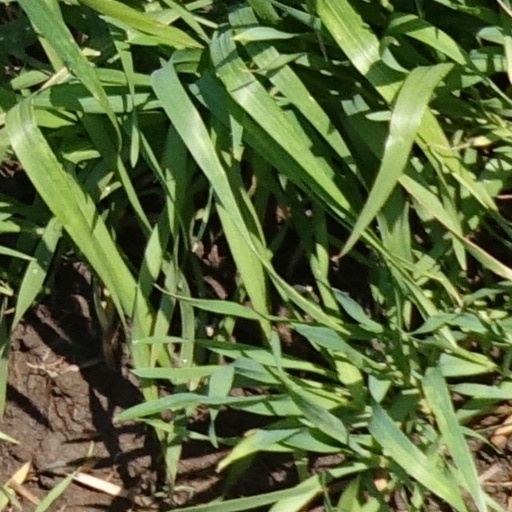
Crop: wheat